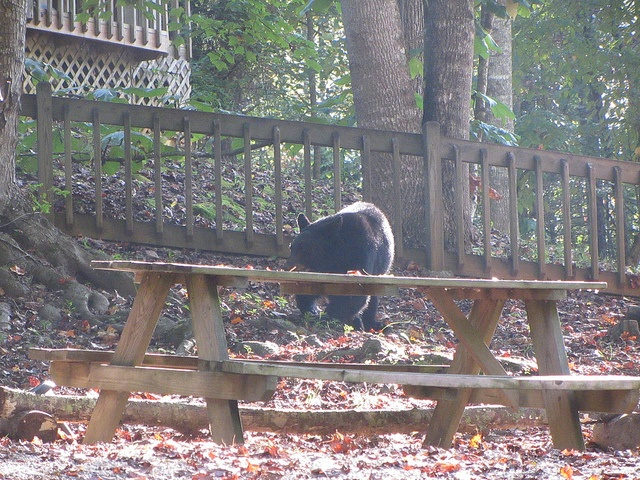
A large black bear walking past a wooden bench.
A bear is behind a wood park bench
an image of a bear cub by a bench outside
a bear walking near a bench in the fall
A bear standing behind a pick-nick table.